Marshlink line

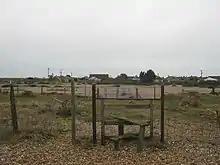
A stile over open fields

The SER had tenuous plans to build a cross-channel passenger ferry terminal at Dungeness, which would provide a dedicated route from London to Paris. In 1859, the Town Clerk of New Romney suggested a line should be built from Folkestone to Rye via Dymchurch and Lydd, but the SER was not interested. However, in 1866 they became favourable about a branch line from Appledore, as it could support their international train proposals. An Act of Parliament to build the line was obtained on 30 July that year, which included a branch to Denge Beach. On 5 August 1873, the SER were authorised to extend the line to Dungeness with a pier and landing stage. Progress stalled on the line in the 1870s and the SER were in danger of a rival railway taking over construction.